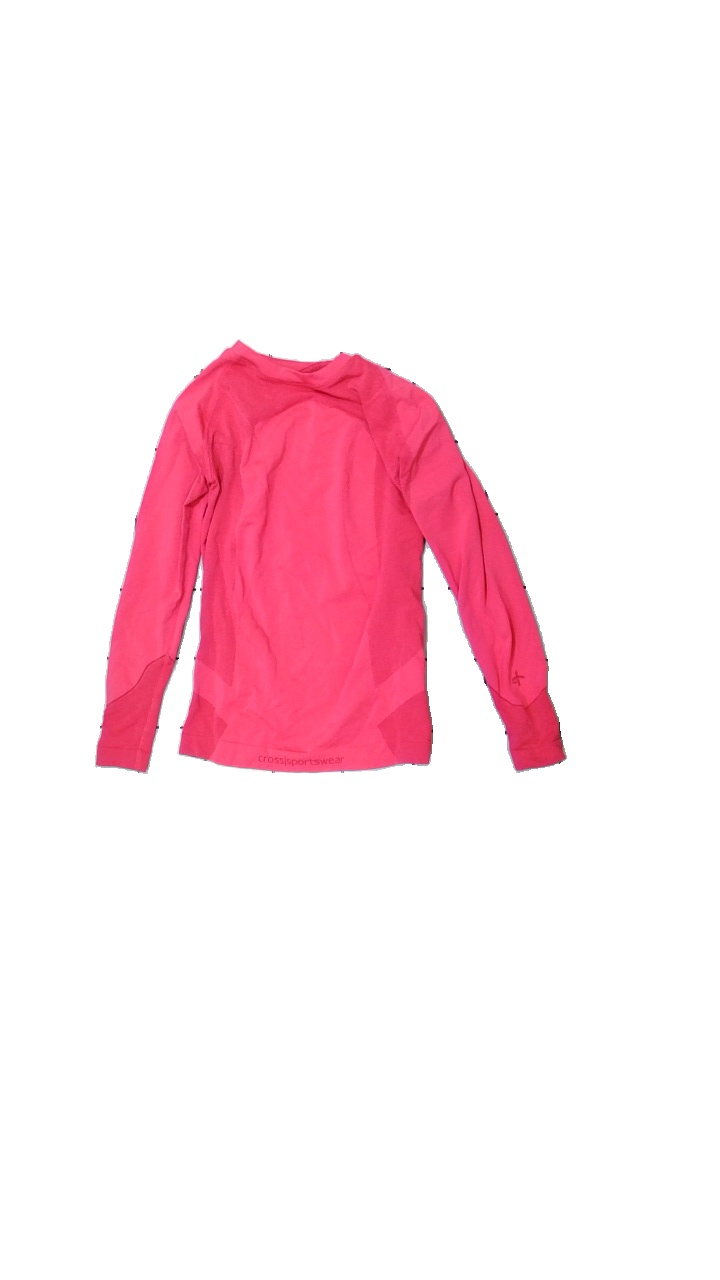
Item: Top (Ladies)
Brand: Cross Sportwear
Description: pink sports top
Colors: Pink
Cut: Regular, C-collar
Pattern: Other
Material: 60% Nylon 40% Polyester
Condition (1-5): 3
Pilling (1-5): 5
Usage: Reuse
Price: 50-100